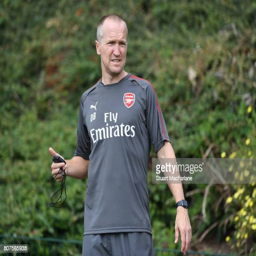
person during a training session